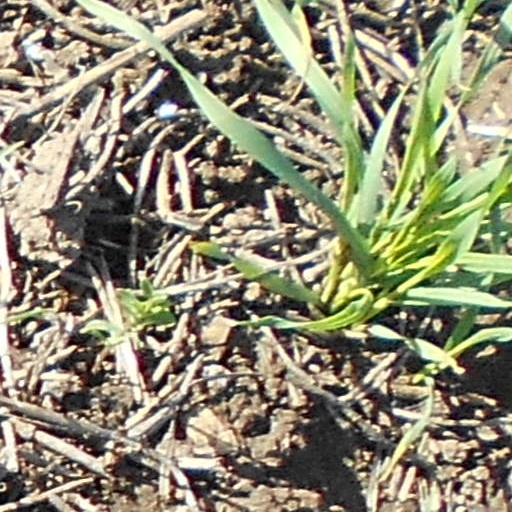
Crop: wheat